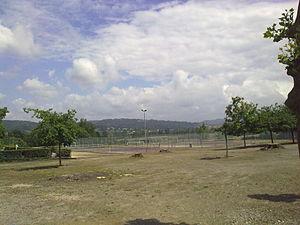
Bordes (Hautes-Pyrénées)
Bordes est une commune française située dans le département des Hautes-Pyrénées, en région Occitanie.